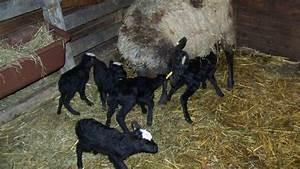
sheep